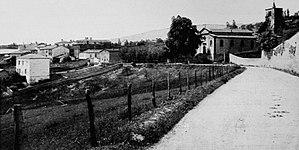
Dictionnaire illustré des communes du département du Rhône. Tome 2 / par MM. E. de Rolland et D. Clouzet.
Pollionnay est une commune française, située dans le département du Rhône en région Auvergne-Rhône-Alpes, à 17 km à l'ouest de Lyon.